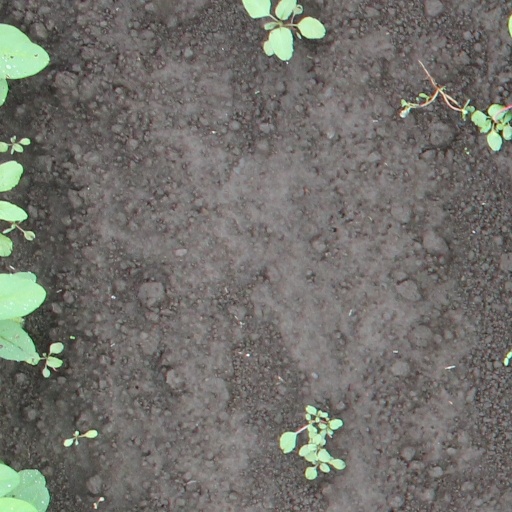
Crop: soybean